Whip

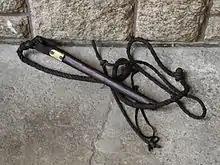
Whip made in Silesia, Poland, made to enhance its cracking sound, used in folk Easter celebrations of Siuda Baba

Whip use by sound never or rarely strikes the animal; instead, a long, flexible whip is cracked to produce a very sharp, loud sound. This usage also functions as a form of operant conditioning: most animals will flinch away from the sound instinctively, making it effective for driving sled dogs, livestock and teams of harnessed animals like oxen and mules. The sound is loud enough to affect multiple animals at once, making whip-cracking more efficient under some circumstances. This technique can be used as part of an escalation response, with sound being used first prior to a pain stimulus being applied, again as part of operant conditioning.